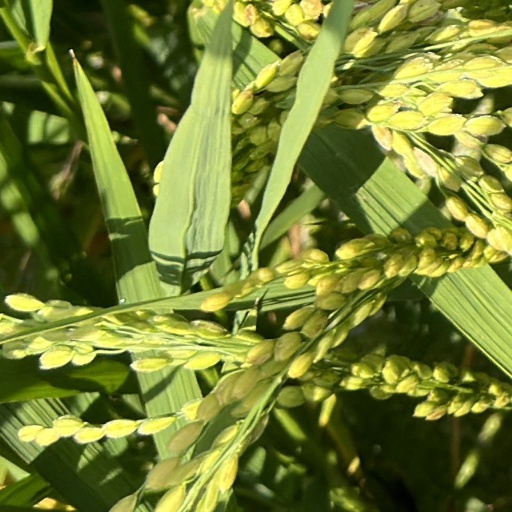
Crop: rice